Mark Webber (racing driver)

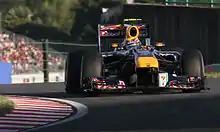
Webber driving at the

Webber and Red Bull negotiated a contract extension to the championship to reward his performance in 2009. His RB6 car was designed to channel engine exhaust gases through a bodywork slot to the diffuser's central area for more downforce and cornering speed. A knee injury sustained while biking forced Webber to delay his preparation because a surgeon conducted a full knee incision. Inactivity during surgery increased Webber's weight to ; a strict diet kept his weight at . Upon his return to racing, he led the Drivers' Championship at various points during the season, achieving four Grand Prix victories and three pole positions. An accident with Rosberg at the and a second-place finish at the following put Webber eight points behind Alonso and seven ahead of Vettel entering the season-ending . Webber needed to win the race and for Alonso to place third or lower to secure the championship. He was eighth in the race, which Vettel won and Alonso came seventh. Webber was third overall with 242 points. After the season, Webber was angry with Red Bull's management, thinking they devalued his achievements that year. He collided with Vettel in a duel for the lead at the , which cooled his relationship with Marko who blamed Webber for the accident and favoured Vettel, something Webber felt again after Vettel received a new front wing intended for Webber at the .